2001 French Grand Prix

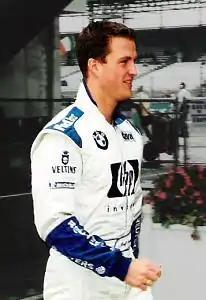
Ralf Schumacher "(pictured in 2002)", who took the first pole position of his career in his Williams-BMW.

Saturday's afternoon one hour qualifying session saw each driver was limited to twelve laps, with the grid order decided by their fastest laps. During this session, the 107% rule was in effect, which necessitated each driver to set a time within 107 per cent of the quickest lap to qualify for the race. Weather conditions for qualifying were hot and sunny. Ralf Schumacher twice surpassed the qualifying track record held by the 1992 World Champion Nigel Mansell to claim the first pole position of his career with a 1-minute and 12.989 seconds lap on his second timed lap. He was joined on the grid's front row by Michael Schumacher who was ten-thousandths of a second slower. He was distracted by the Ferrari technical director Ross Brawn over the radio and was later baulked by Trulli on his third timed lap. Coulthard qualified third on his fourth timed run with three minutes left and spoke of his feeling he could have improved further as he ran over gravel scattered by Luciano Burti's Prost at turn 13 causing him to make a minor mistake. His teammate Häkkinen had minor engine vibrations and an error on his final timed lap put him fourth. Trulli and Frentzen took fifth and seventh for the Jordan team. Trulli was pleased with the balance of his car and later apologised to Michael Schumacher for slowing the Ferrari driver while Frentzen was baulked by Panis. They were separated by Montoya's slower Williams who was pleased with how his car felt but was annoyed with Alesi who blocked Montoya during his last timed lap towards its conclusion.